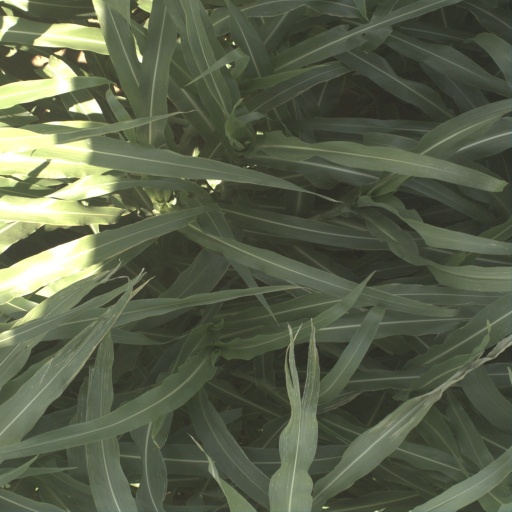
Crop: sorghum